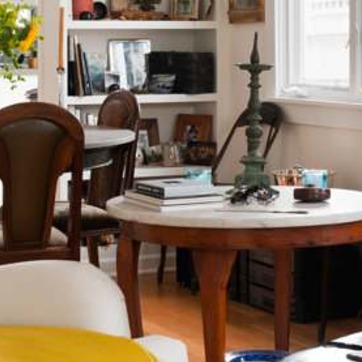
Material: paper